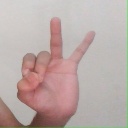
अक्षर: ण